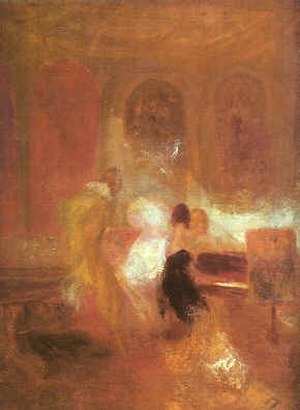
Romantikken / Begrebet "romantikken"
"""Music Party Perworth "", William Turner (1835), Tate Gallery."
Romantikken er en kulturstrømning i 1800-1870 i Europa. Perioden varede til realismen og naturalismen..